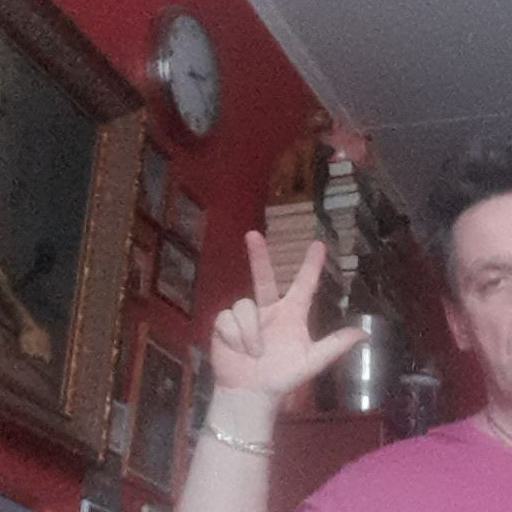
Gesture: three2